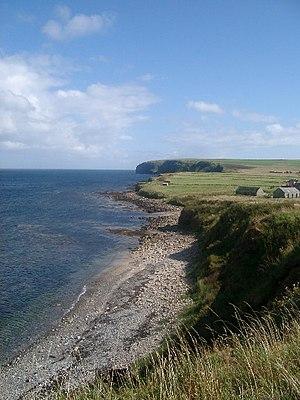
South Ronaldsay est une île du Royaume-Uni située dans les Orcades, en Écosse.